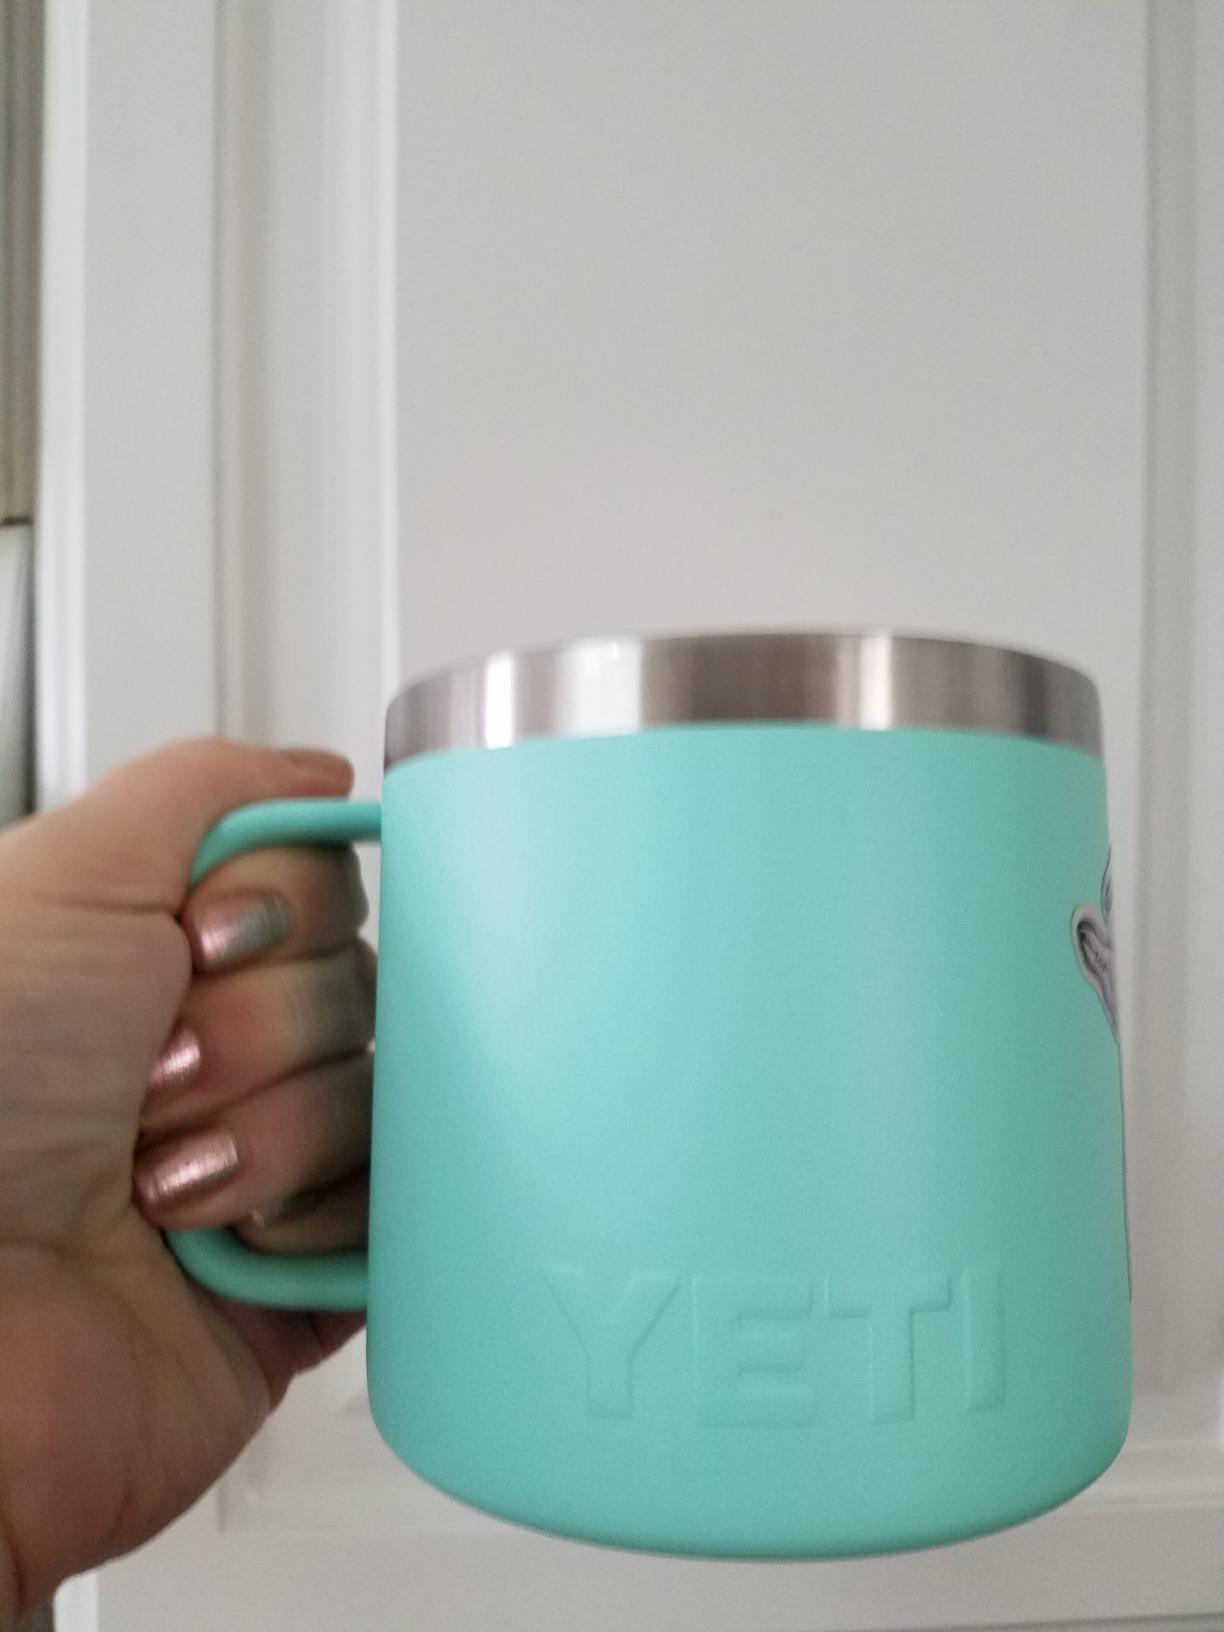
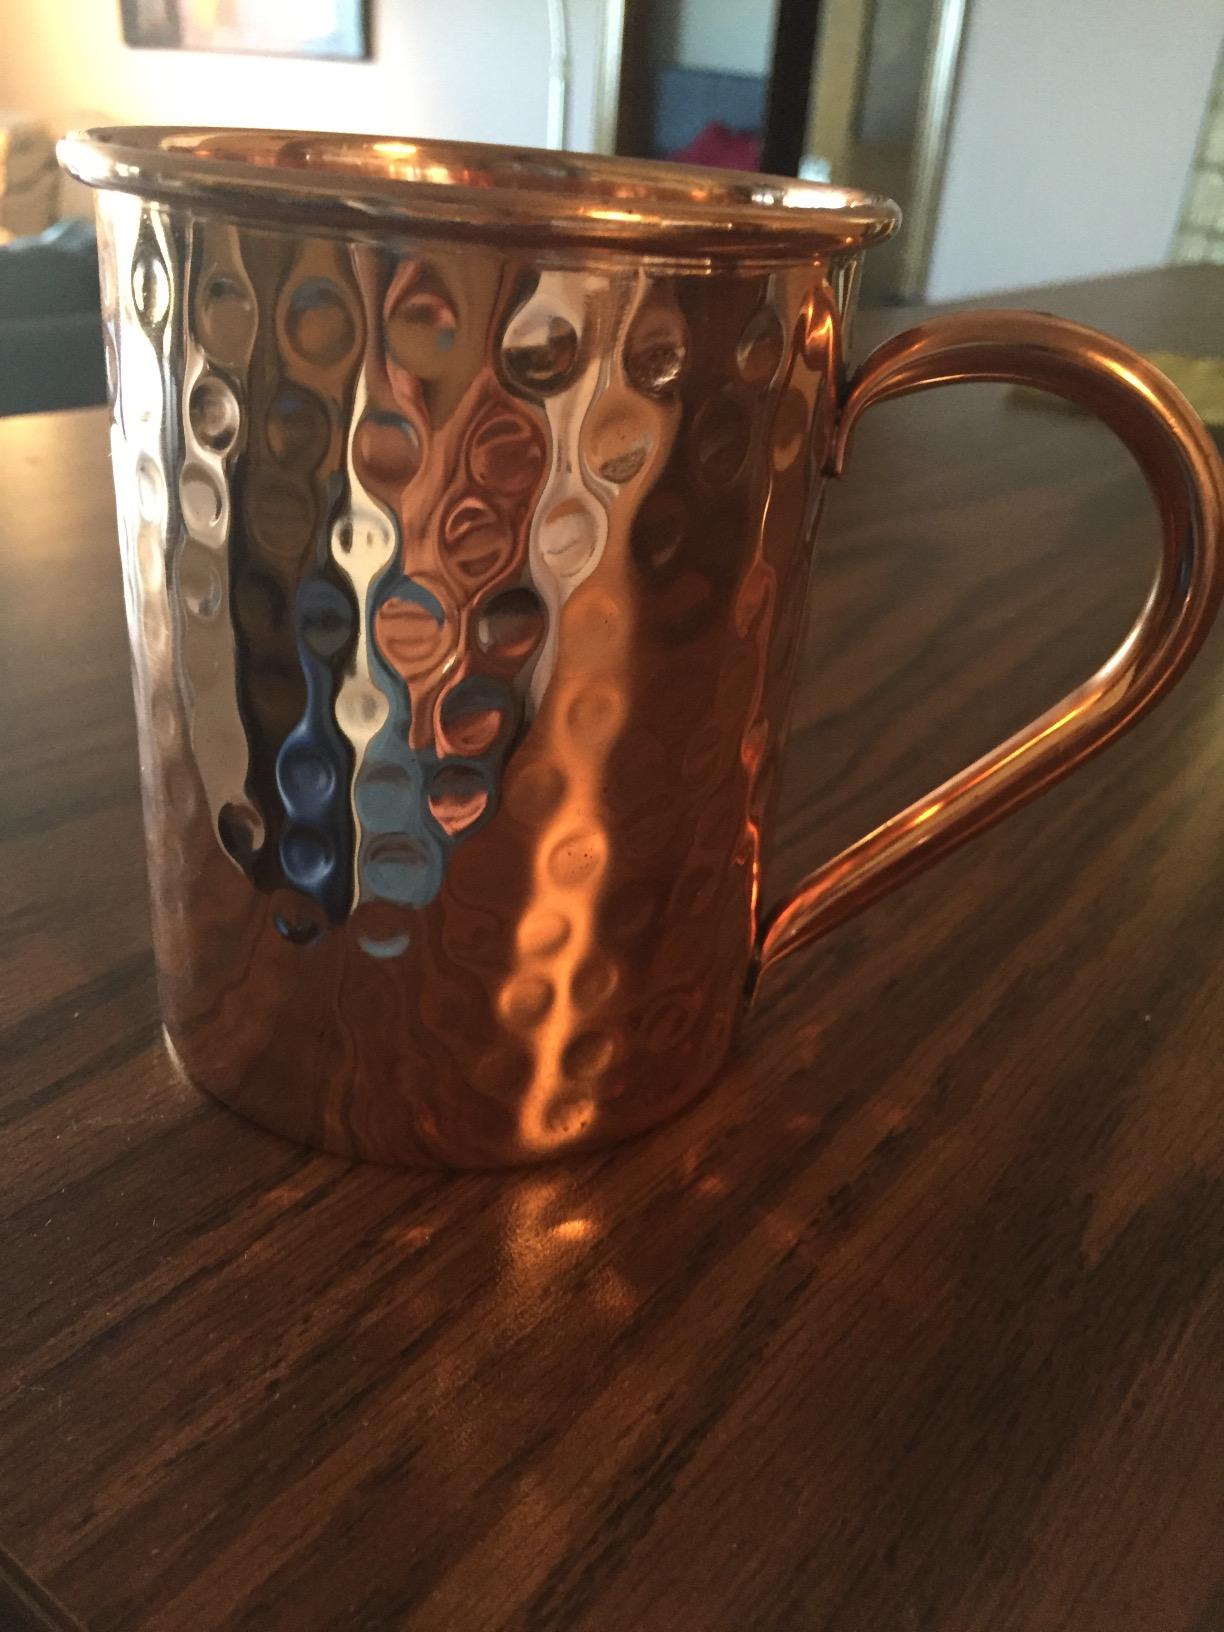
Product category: items_mug
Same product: no